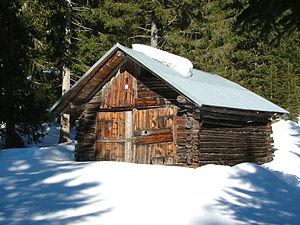
Une grange est un bâtiment agricole utilisé pour le stockage et permettant le travail dans un lieu couvert. Ayant un toit en tôle, tuile ou ardoise, ses principales ouvertures sont des portes à un ou deux panneaux. Il est parfois utilisé pour abriter les animaux ou stocker des véhicules et autres équipements agricoles. Les granges sont construites généralement loin des fermes pour éviter la propagation d'incendie.